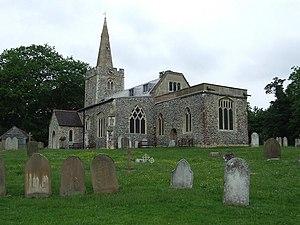
Polstead est une paroisse civile d'Angleterre, au Royaume-Uni, située dans le district de Babergh, comté du Suffolk.